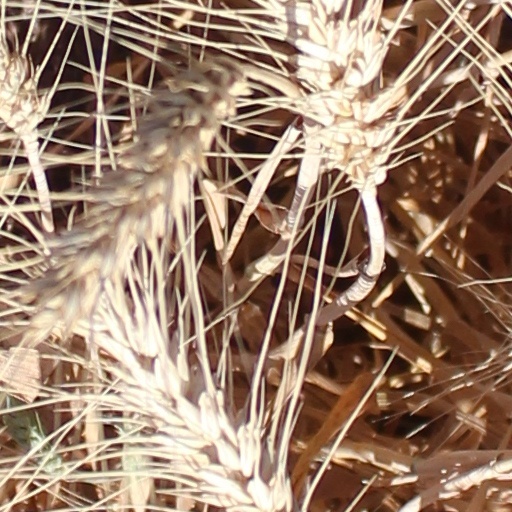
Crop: wheat